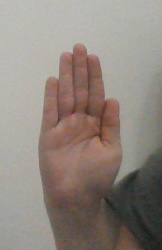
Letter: seen